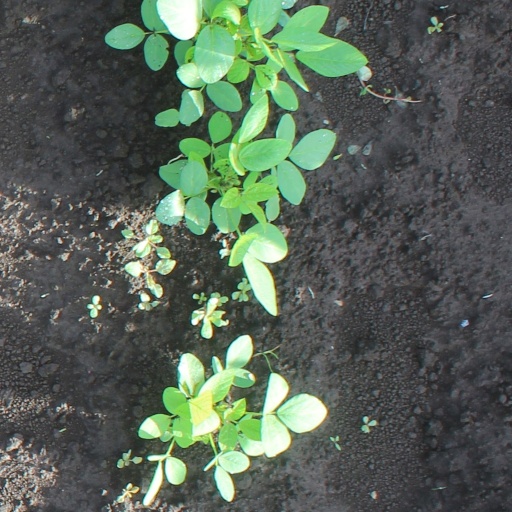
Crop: soybean